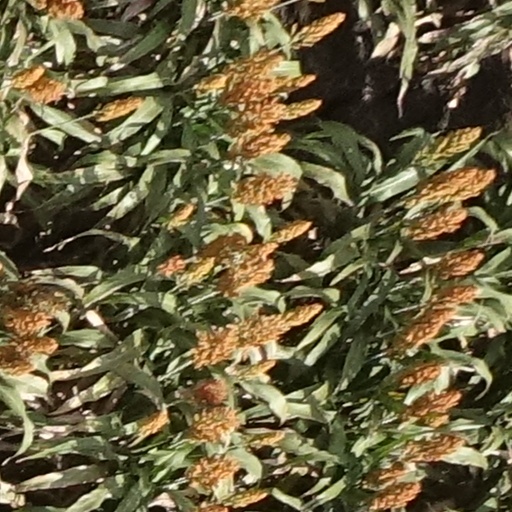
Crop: sorghum